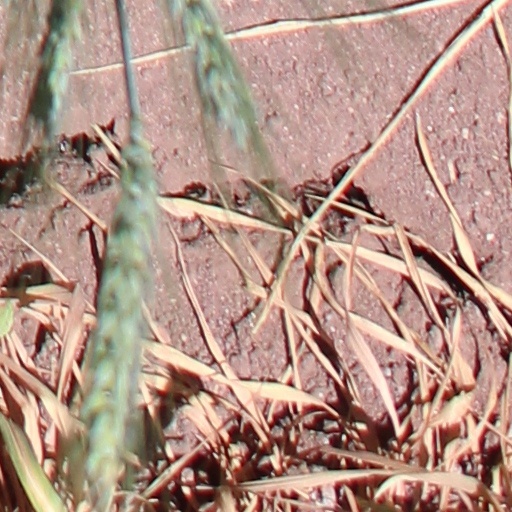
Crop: wheat